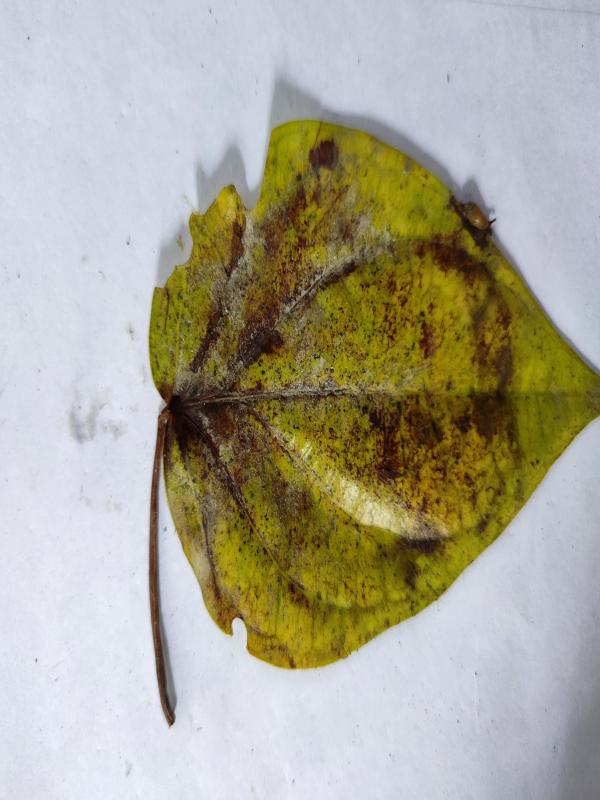
Label: Dried_Leaf